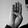
ASL letter: B